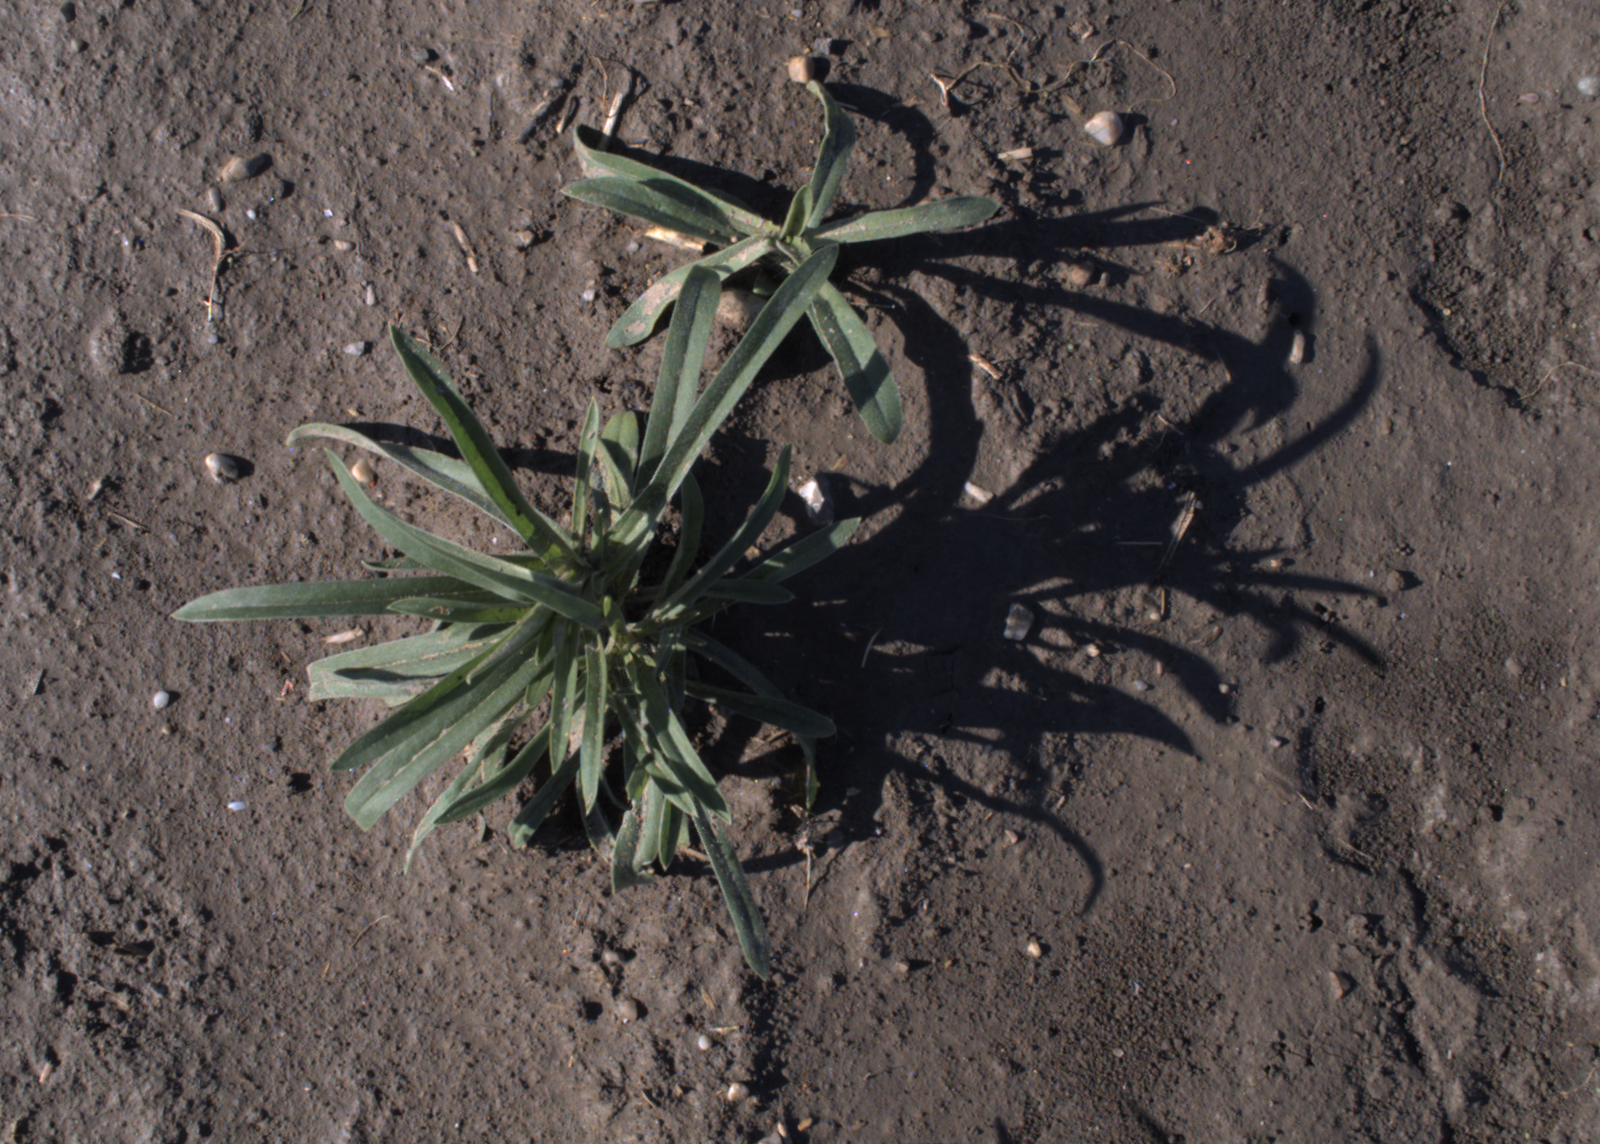
Capture date: 02.09.2020 09:25:03
Weather: sunny
Wind: medium
Seeding date: 21.07.2020
Plant canopy height (mm): 910